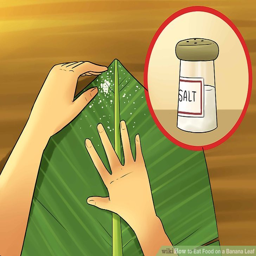
image titled tv genre on a step